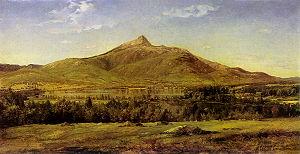
Aaron Draper Shattuck, né le 9 mars 1832 à Francestown dans l'état du New Hampshire et décédé le 30 juillet 1928 à Granby dans l'état du Connecticut aux États-Unis, est un peintre américain. Proche de la Hudson River School, il est connu pour ces peintures de paysage de la région de la Nouvelle-Angleterre, et plus particulièrement pour ces tableaux représentant les montagnes Blanches du New Hampshire et ces vues rurales et pastorales du comté de Hartford dans le Connecticut.